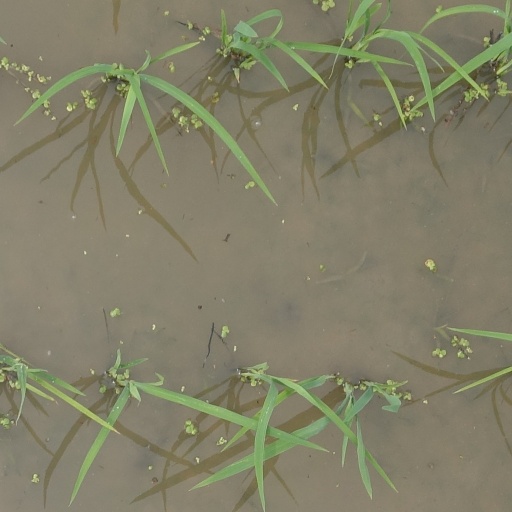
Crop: rice